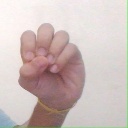
अक्षर: उ